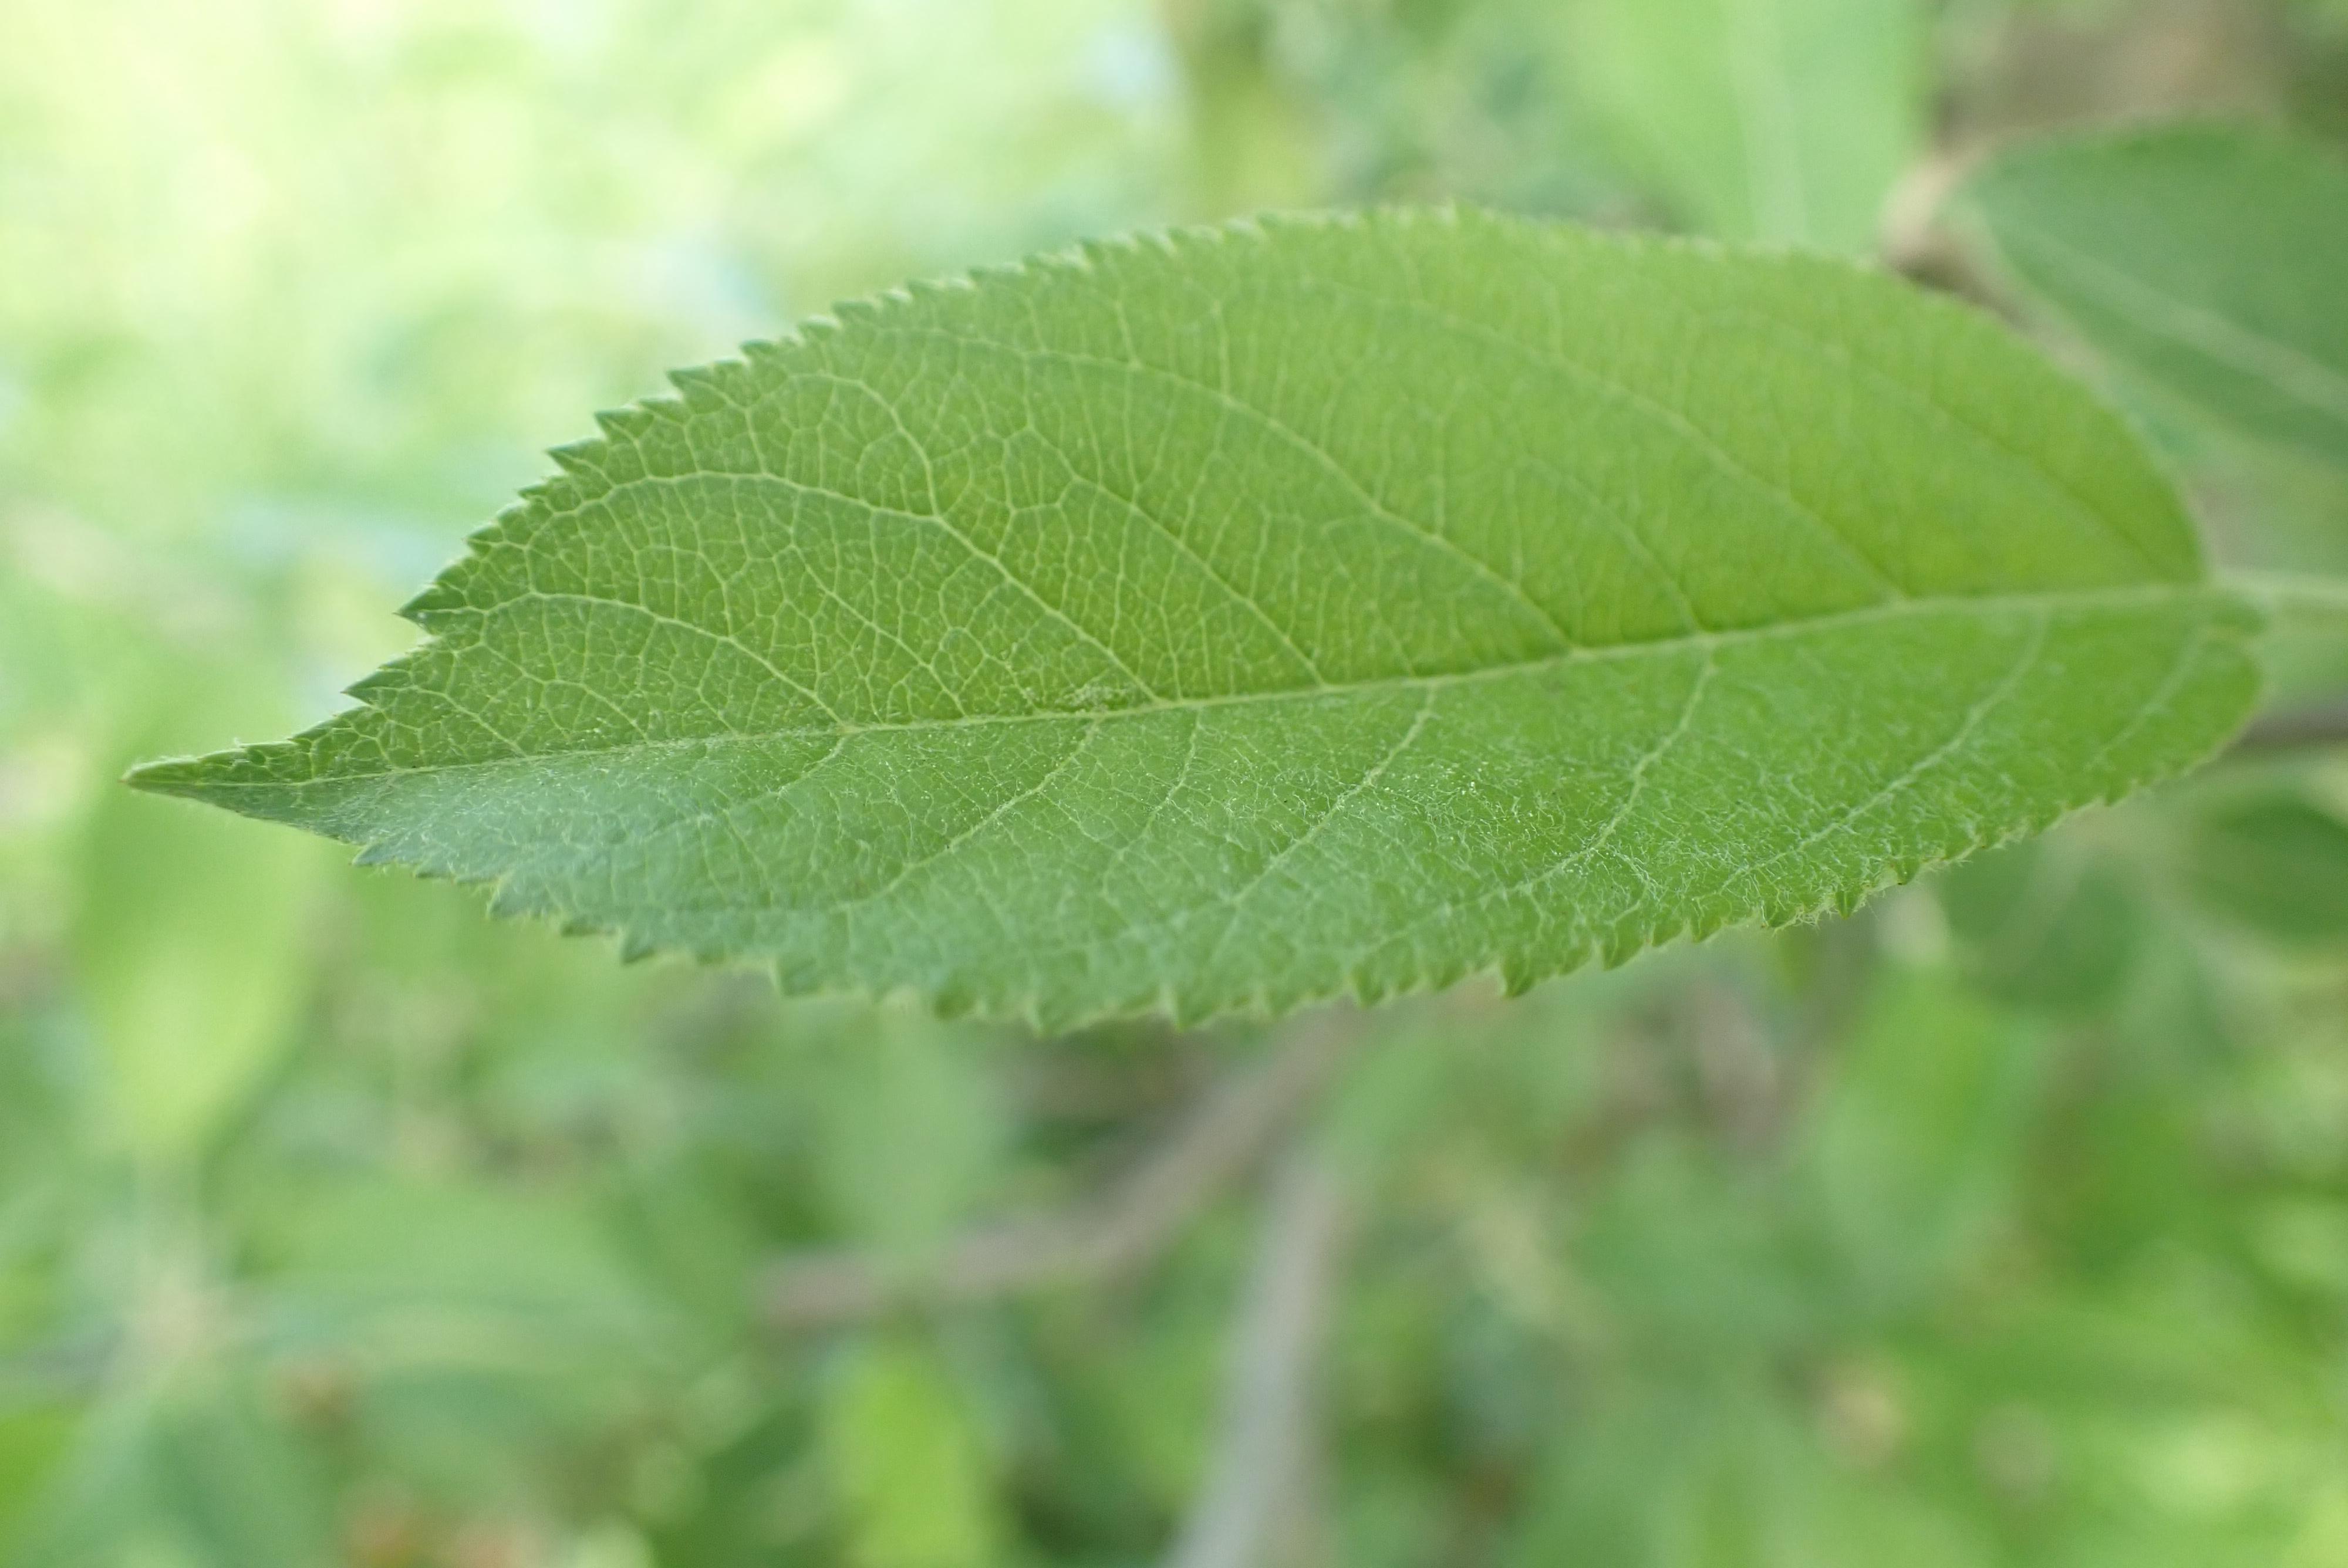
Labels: healthy